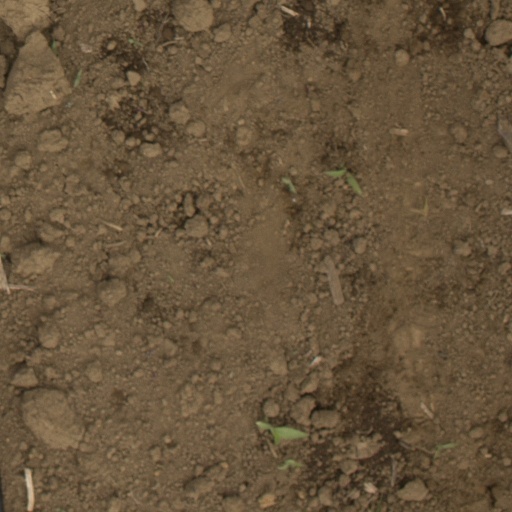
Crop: Jerusalem artichoke